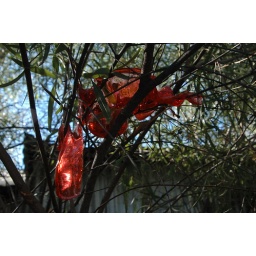
red in a tree